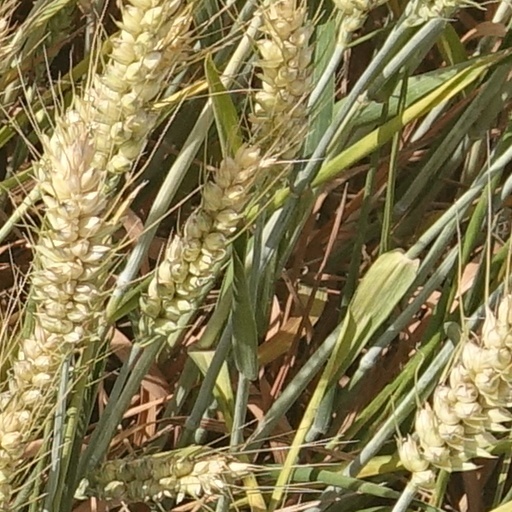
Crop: wheat